Bandy

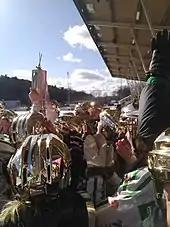
Västerås SK raises the Swedish Championship trophy for women after their victory against Skutskär in 2020.

Bandy as an organized sport was introduced to Sweden in 1895. The Swedish royal family, noblemen and diplomats were among the first players. While the original inspiration mainly came from England, there also were early exchanges with Germany and Russia. Bandy was taken up as one of the sports at the international Nordic Games held in Sweden semi-annually from 1901. Swedish championships for men have been played annually since 1907 and Sweden was the first country to have an annual bandy league.